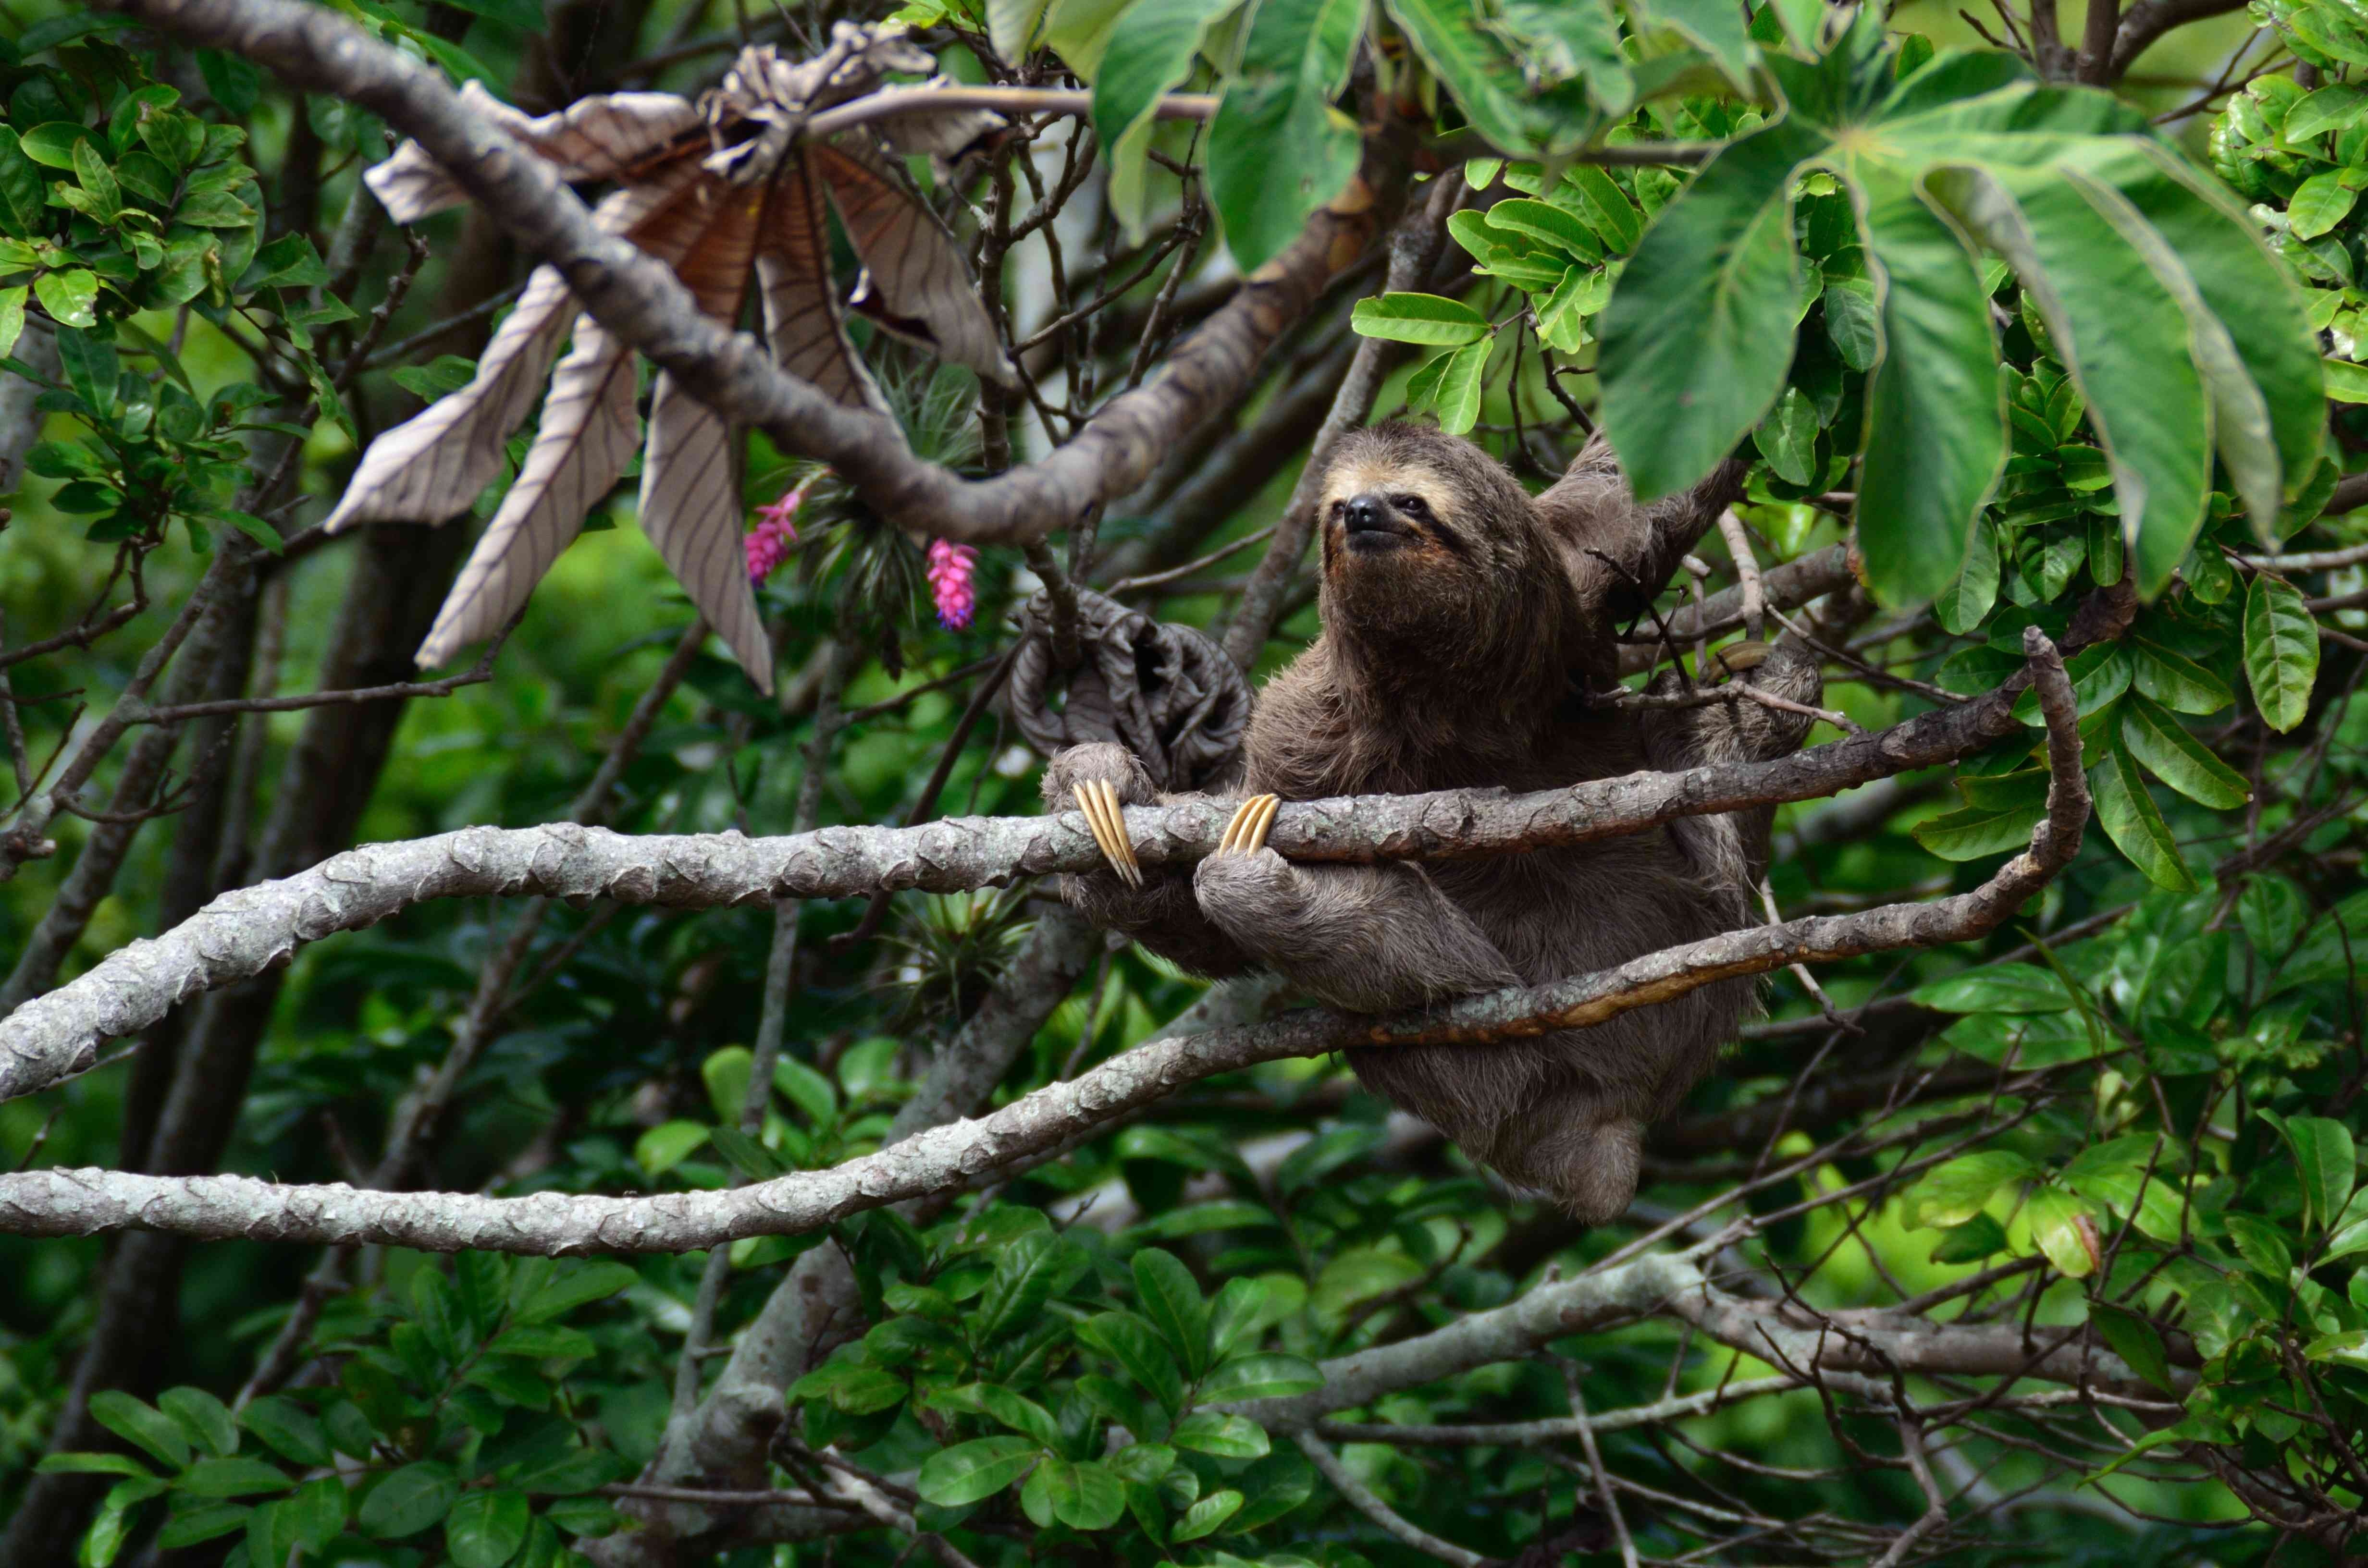
tree, nature, forest, branch, animal, wildlife, zoo, jungle, mammal, botany, hanging, fauna, sloth, primate, lazy, claws, rainforest, vertebrate, funny, exotic, woodland, habitat, slow, natural environment